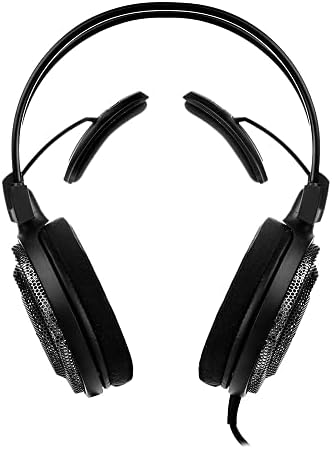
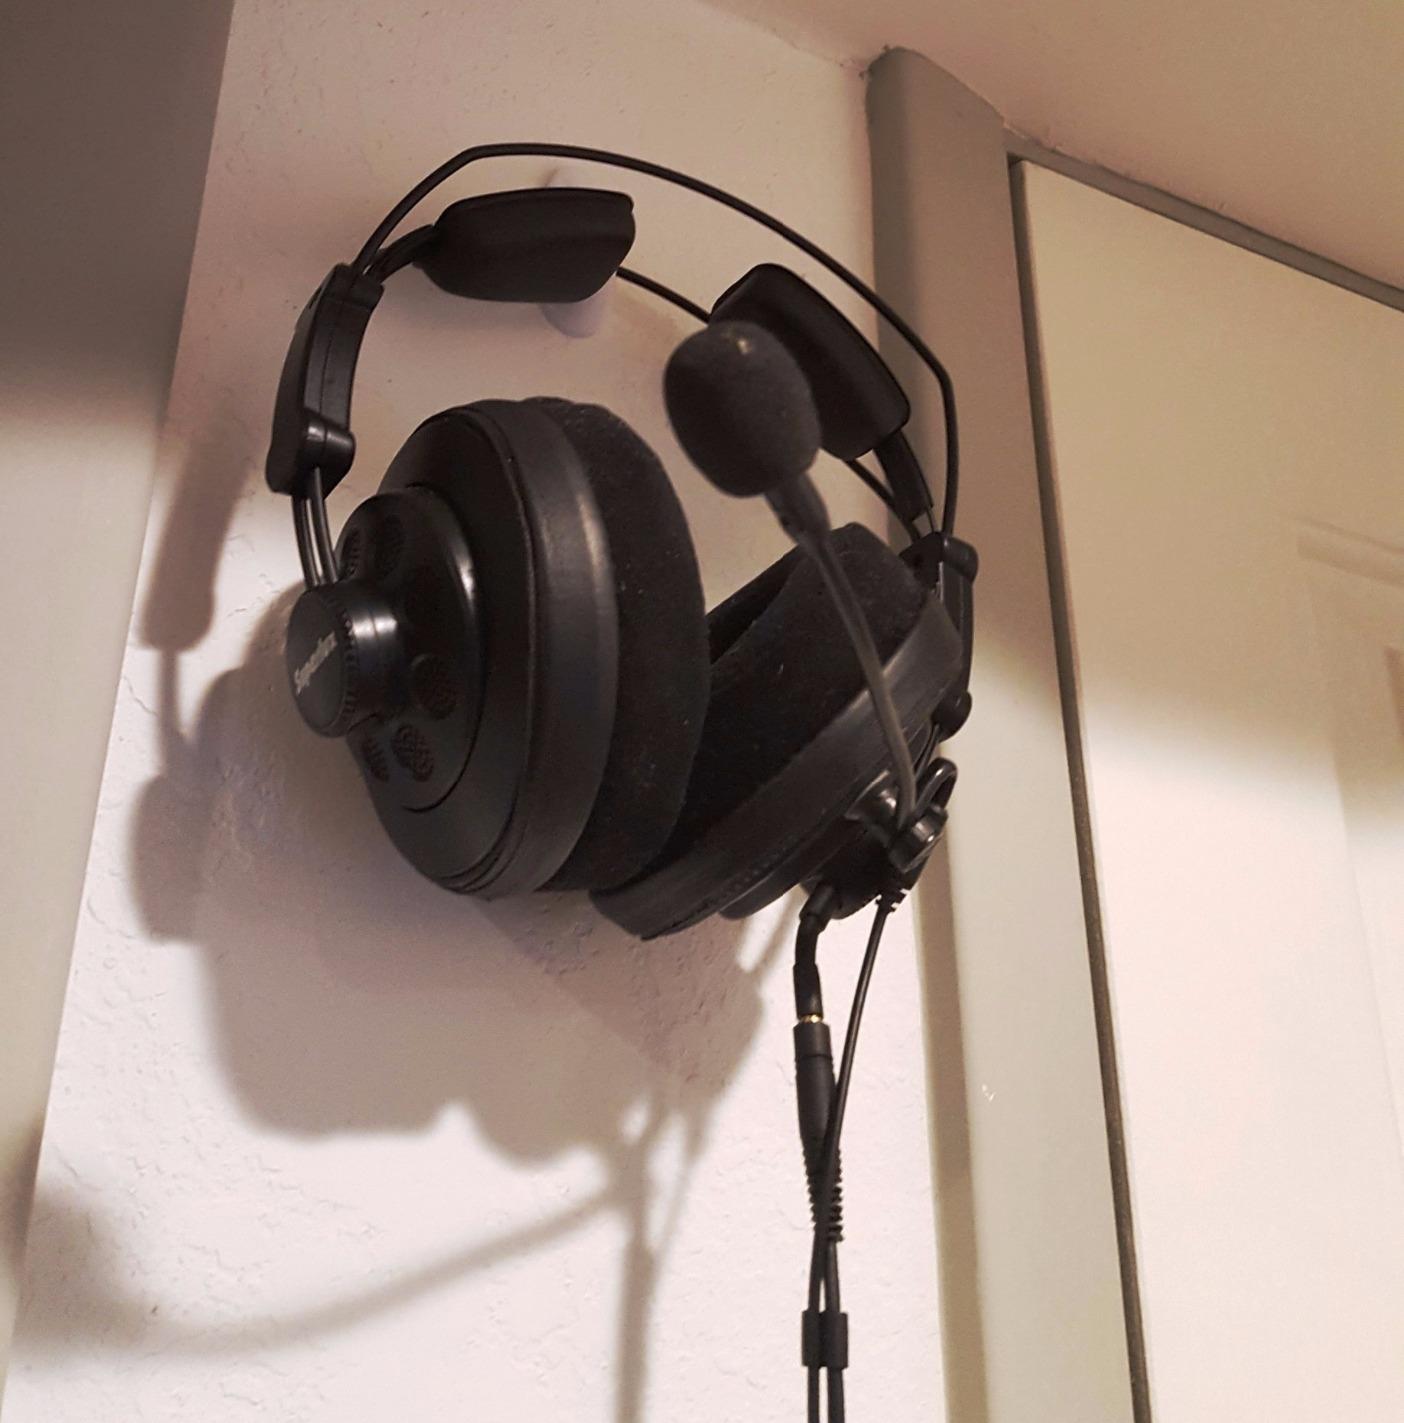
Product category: headphones
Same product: no